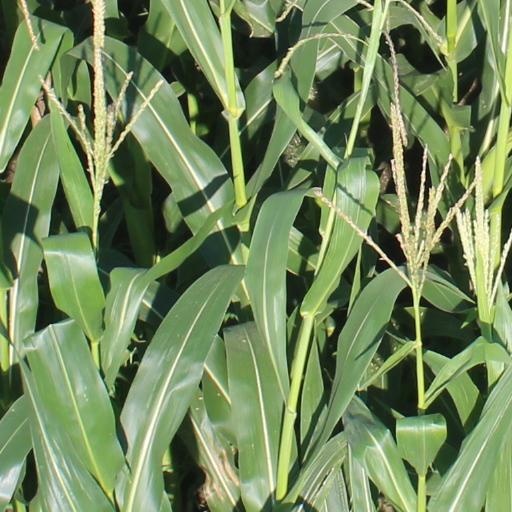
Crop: maize; corn